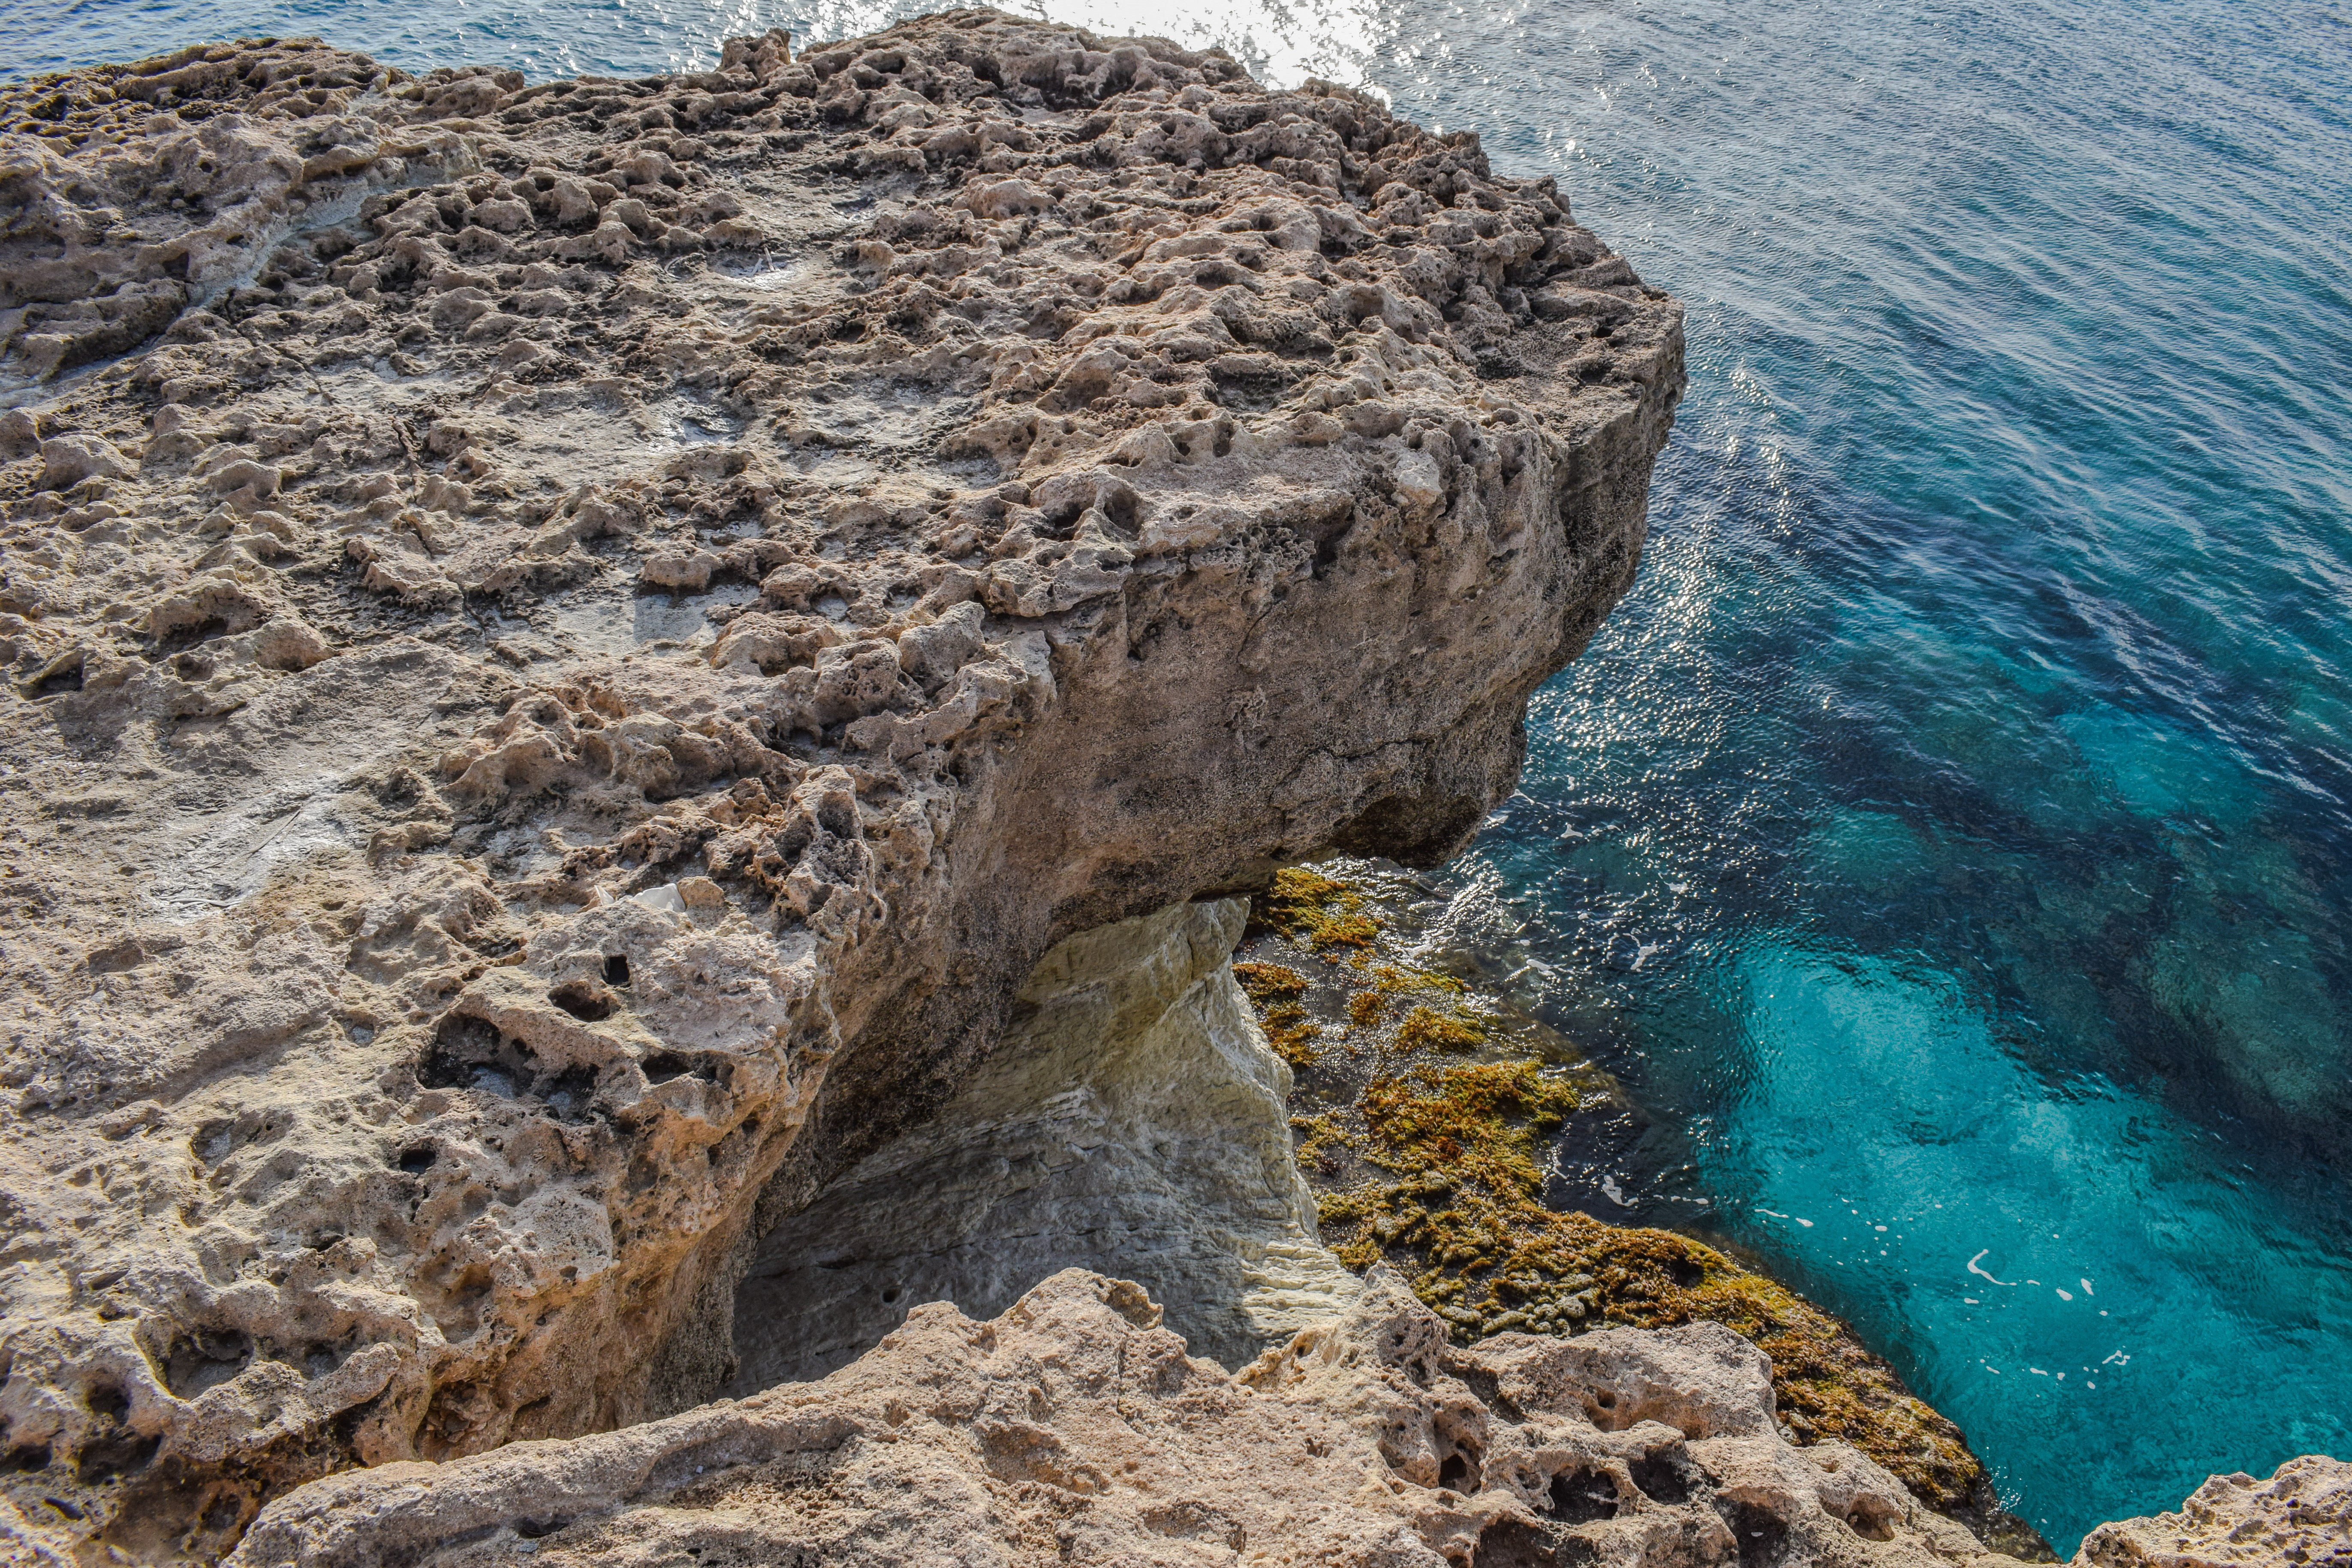
sea, coast, water, rock, ocean, formation, cliff, clear, scenic, blue, terrain, material, erosion, transparent, geology, turquoise, cavo greko, cyprus, cape, landform